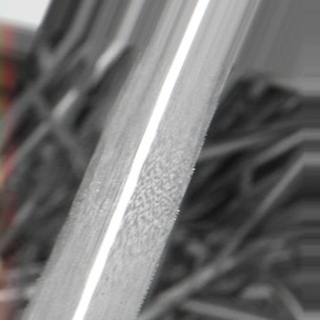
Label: sugarcane_bacterial_blight